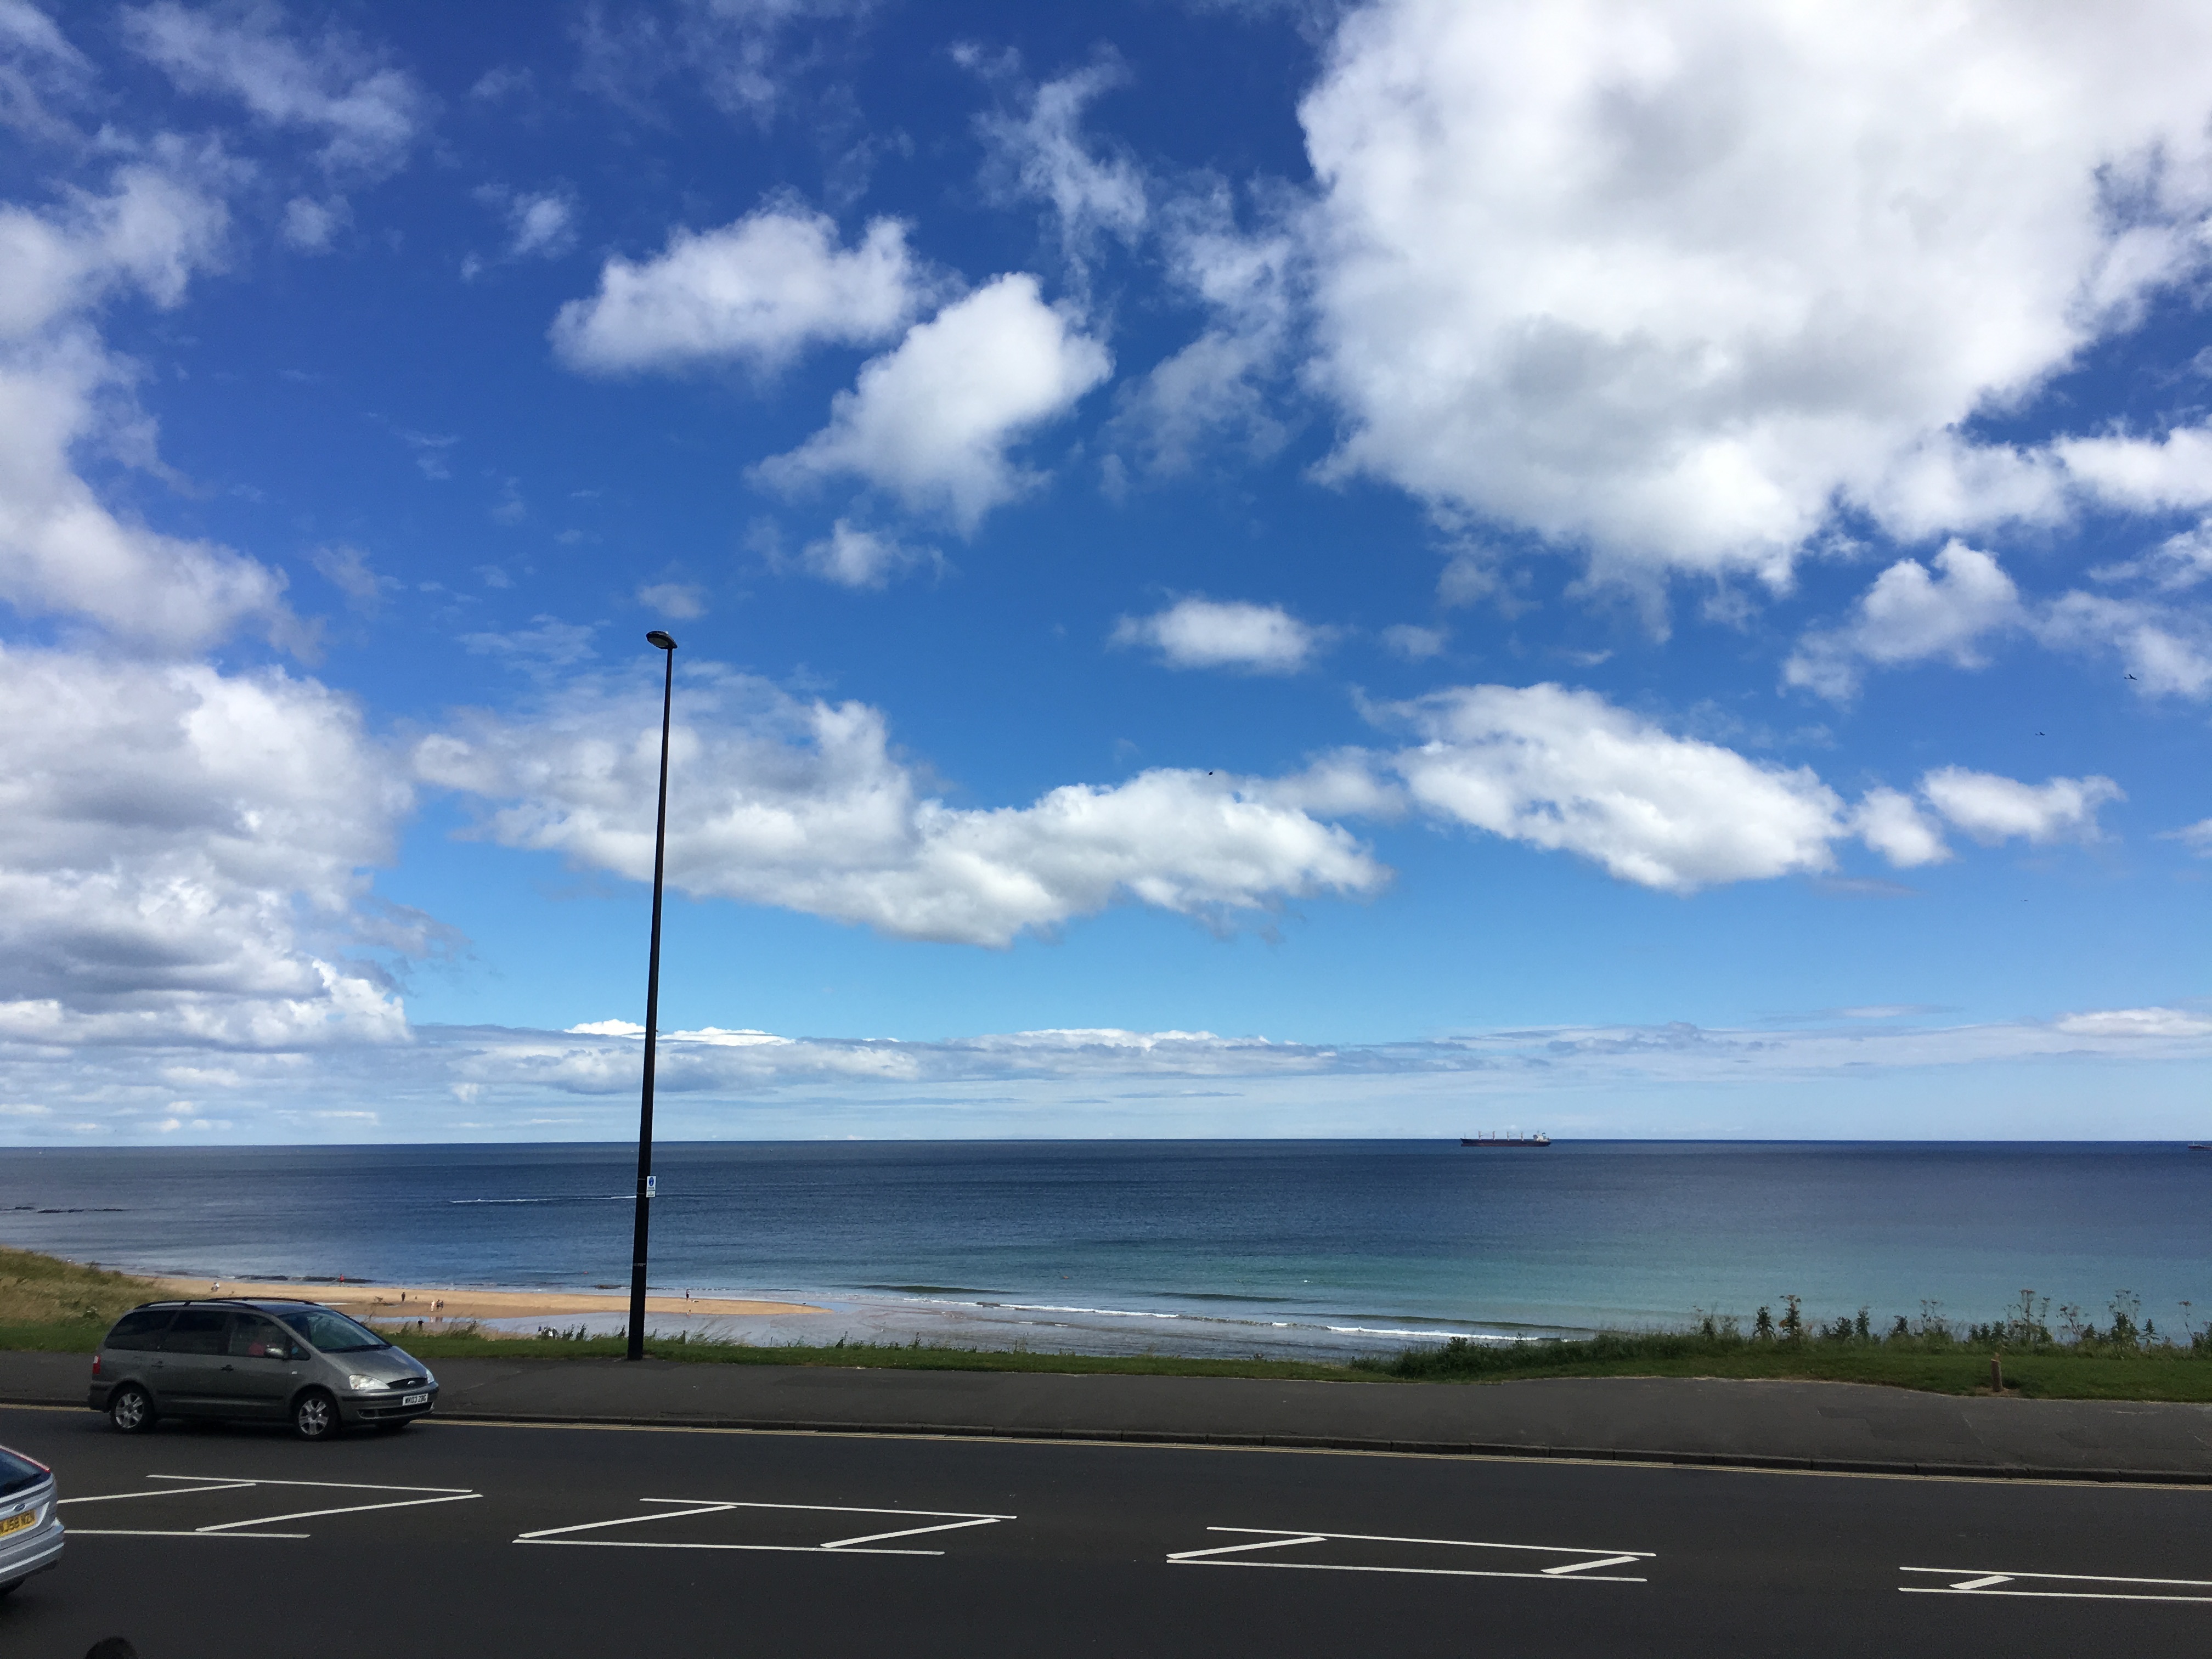
beach, sea, coast, ocean, horizon, cloud, sky, morning, shore, highway, wind, dusk, bay, meteorological phenomenon, atmosphere of earth